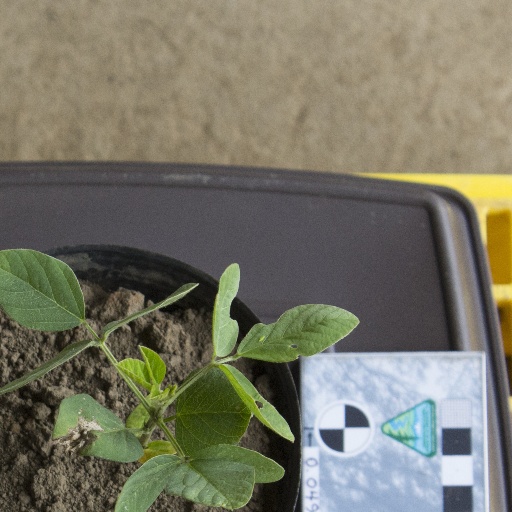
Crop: soybean